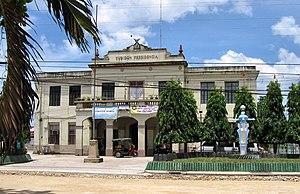
Tubigon est une municipalité de la province de Bohol, aux Philippines.